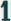
Number: 1